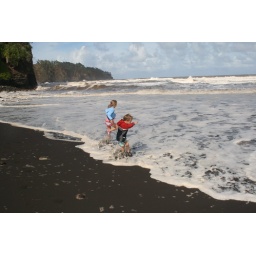
Matt and Melissa jumping in the surf on a black sand beach